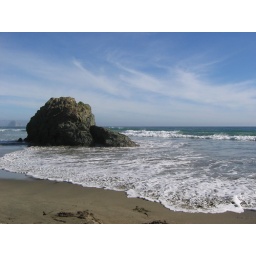
Our beach by the house